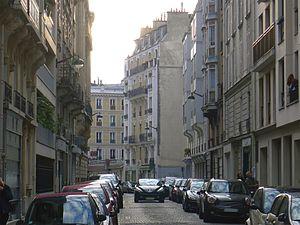
Rue du Bouquet-de-Longchamp - Paris XVI
La Nicolaïte de Chaillot est un ancien patronage situé dans le 16ᵉ arrondissement de Paris et toujours attaché à la paroisse Saint-Pierre de Chaillot. Il propose diverses activités sportives et artistiques.